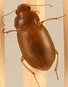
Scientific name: Amara quenseli
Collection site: Onaqui NEON (ONAQ), plot ONAQ_018